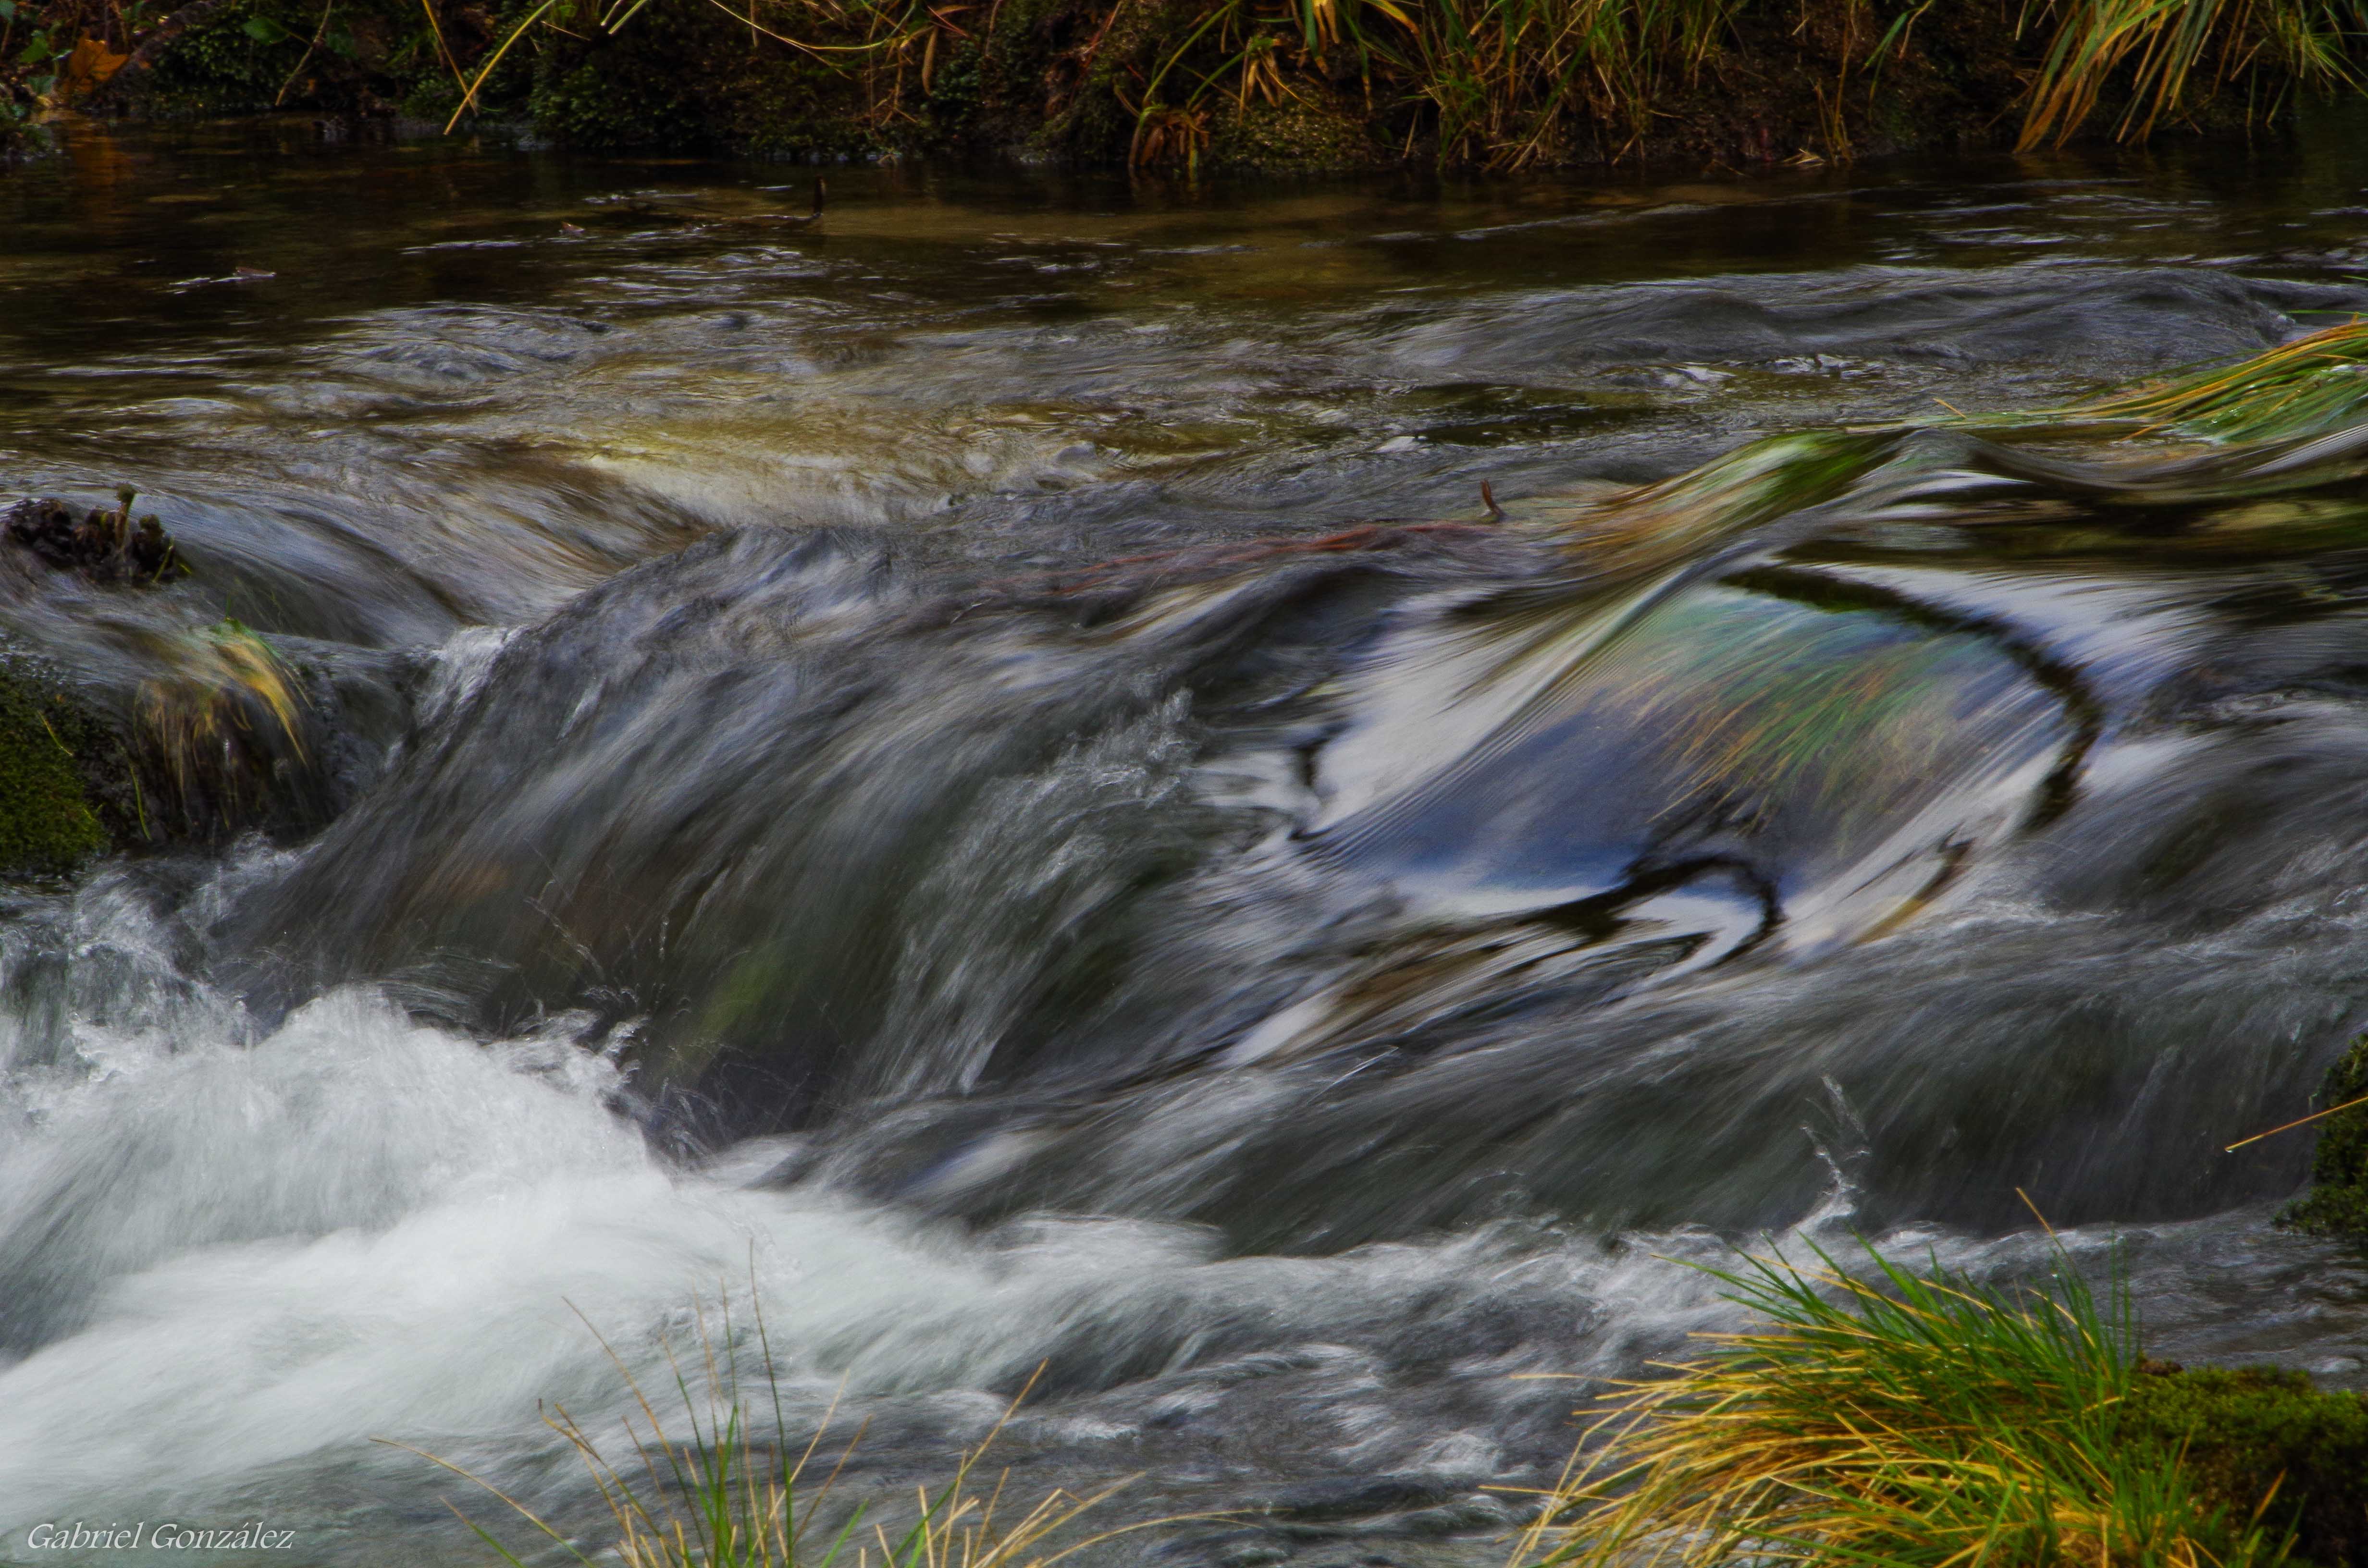
landscape, water, waterfall, creek, wilderness, river, stream, rapid, body of water, spain, galicia, pontevedra, paisajes, water feature, watercourse, espana, ggl1, gaby1, alama, overdugo, pentaxk30, pentax80320, landform, pontevedragaliciaespa a, geographical feature